Printed circuit board milling

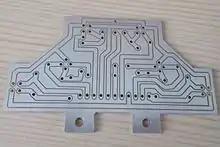
A milled printed circuit board

Printed circuit board milling (also: isolation milling) is the milling process used for removing areas of copper from a sheet of printed circuit board (PCB) material to recreate the pads, signal traces and structures according to patterns from a digital circuit board plan known as a "layout file". Similar to the more common and well known chemical PCB etch process, the PCB milling process is subtractive: material is removed to create the electrical isolation and ground planes required. However, unlike the chemical etch process, PCB milling is typically a non-chemical process and as such it can be completed in a typical office or lab environment without exposure to hazardous chemicals. High quality circuit boards can be produced using either process. In the case of PCB milling, the quality of a circuit board is chiefly determined by the system's true, or weighted, milling accuracy and control as well as the condition (sharpness, temper) of the milling bits and their respective feed/rotational speeds. By contrast, in the chemical etch process, the quality of a circuit board depends on the accuracy and/or quality of the mask used to protect the copper from the chemicals and the state of the etching chemicals.